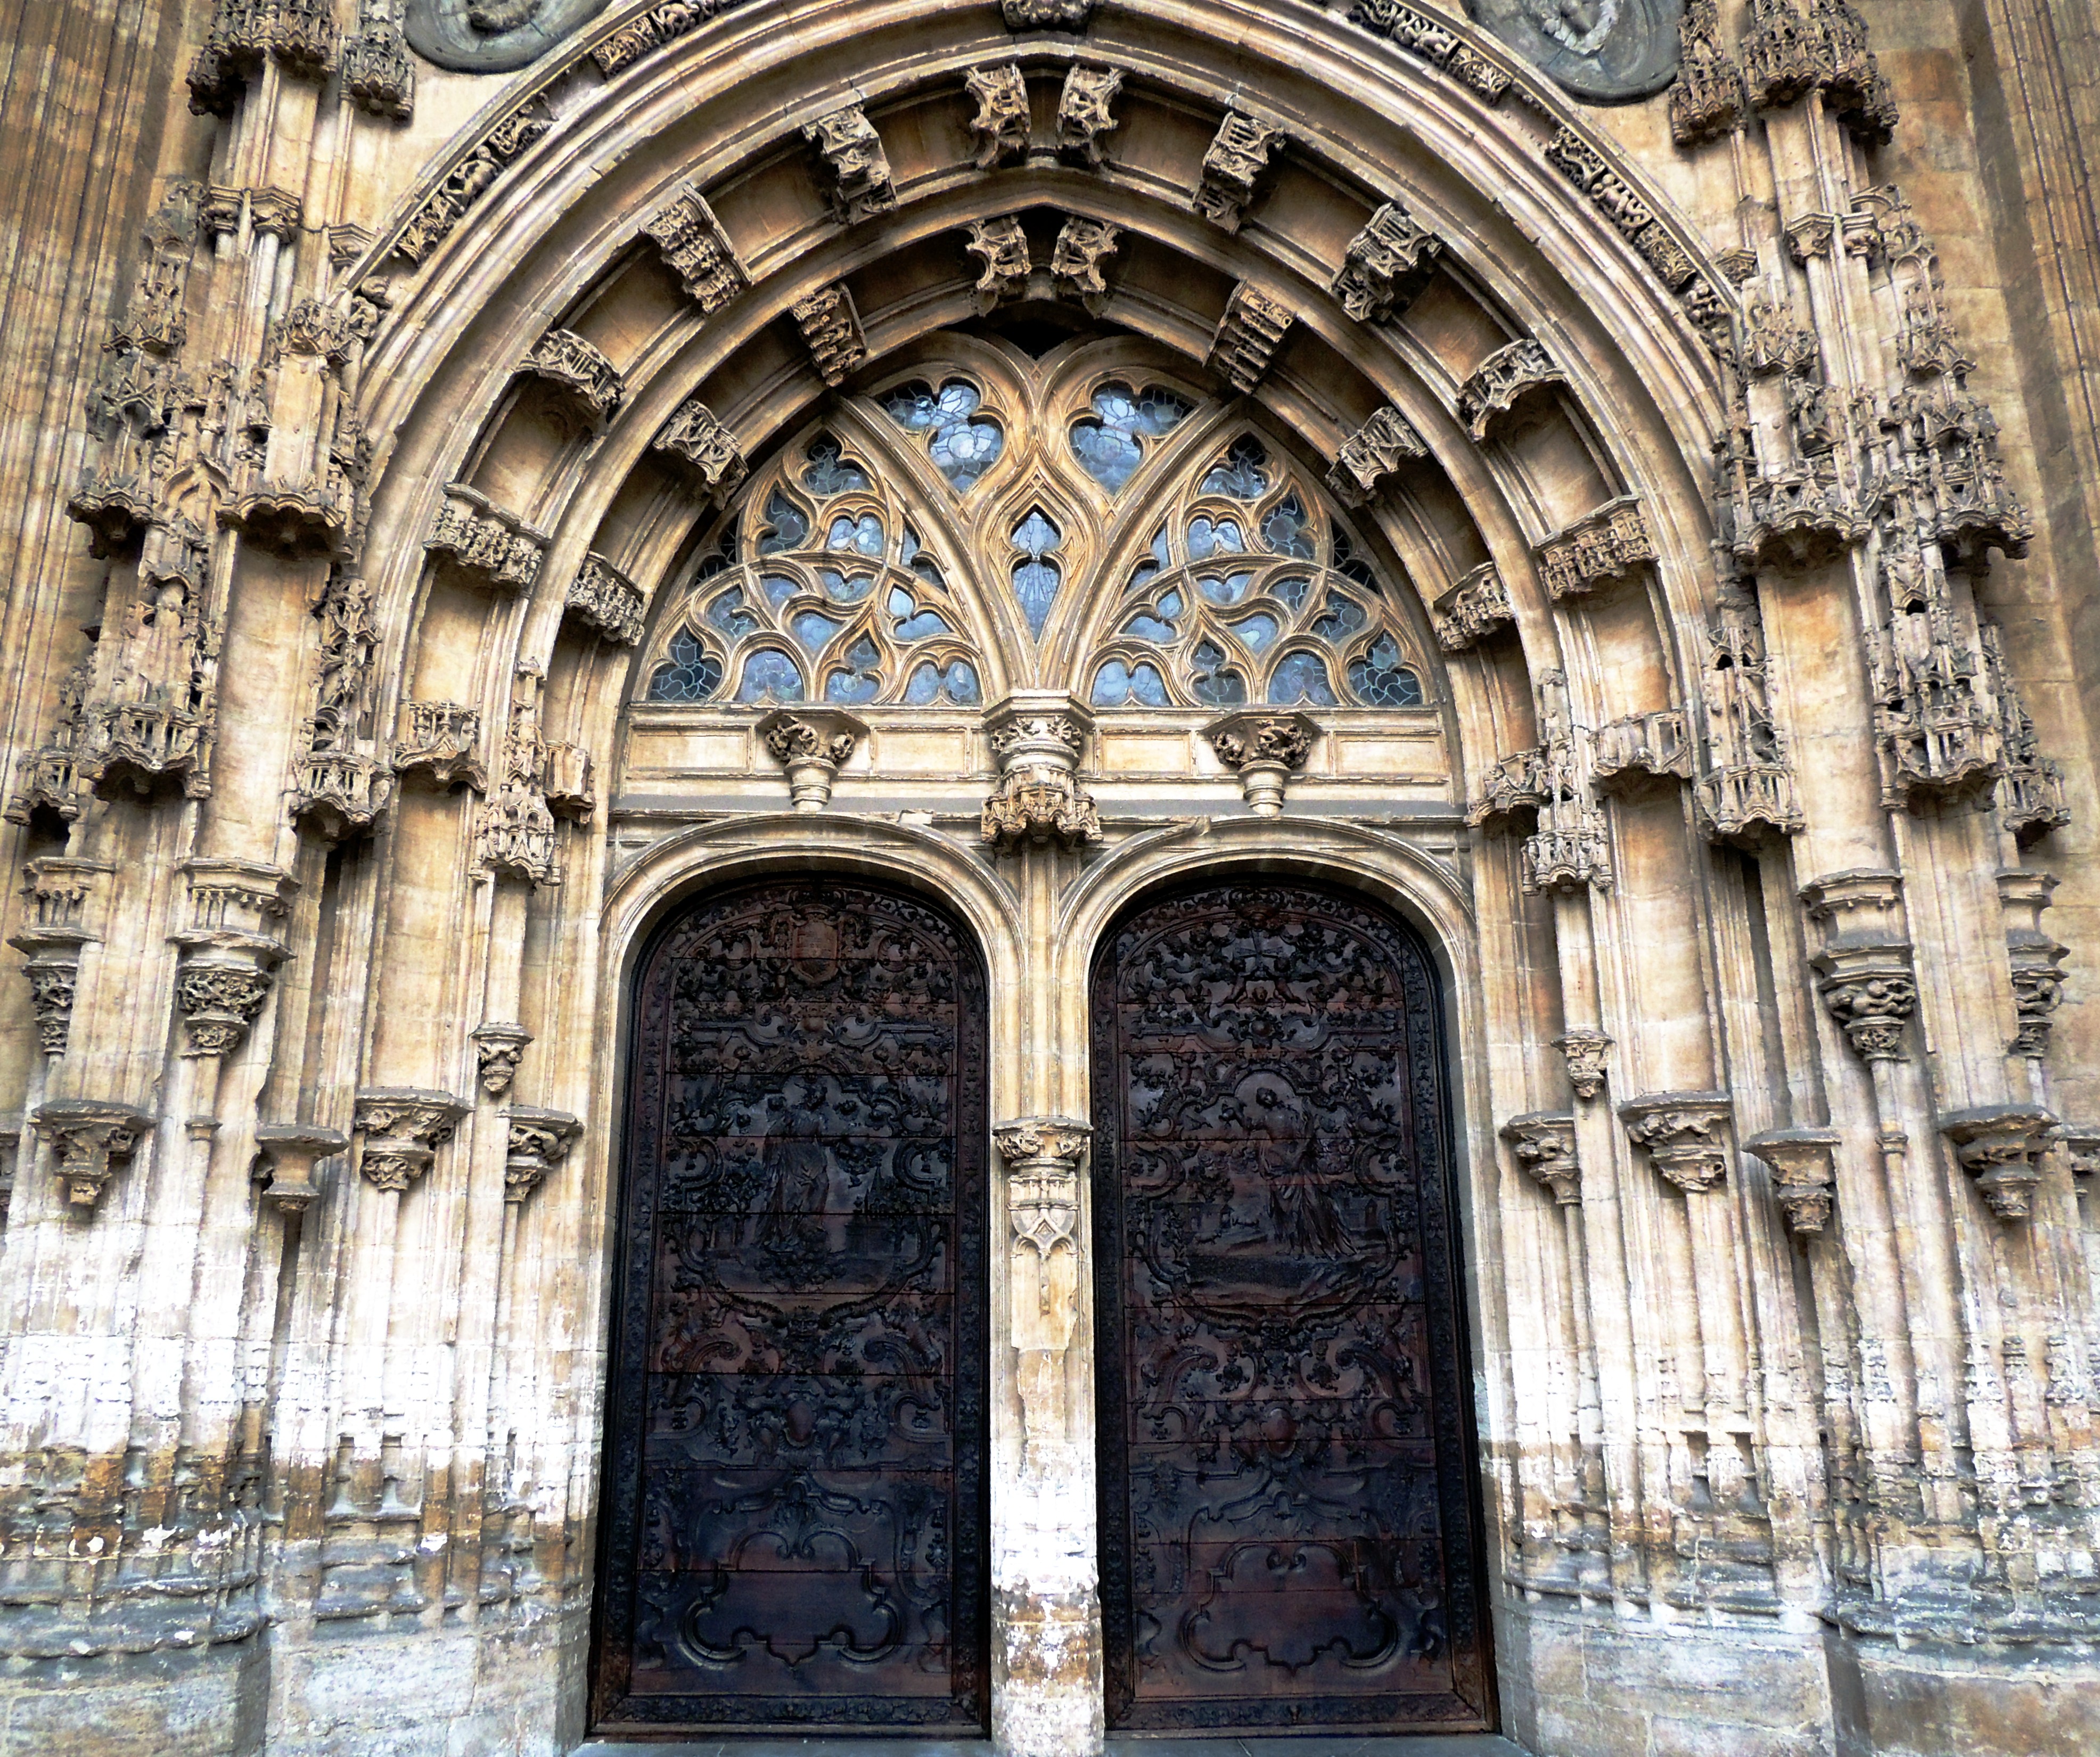
architecture, window, building, arch, facade, church, cathedral, chapel, place of worship, baptistery, monastery, symmetry, basilica, gothic architecture, ancient history, byzantine architecture